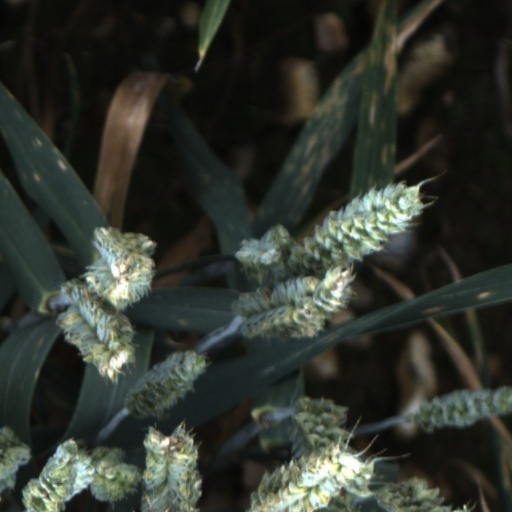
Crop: wheat